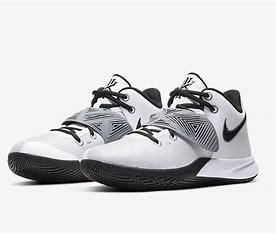
Brand: Nike
Model: Kyrie Flytrap 3